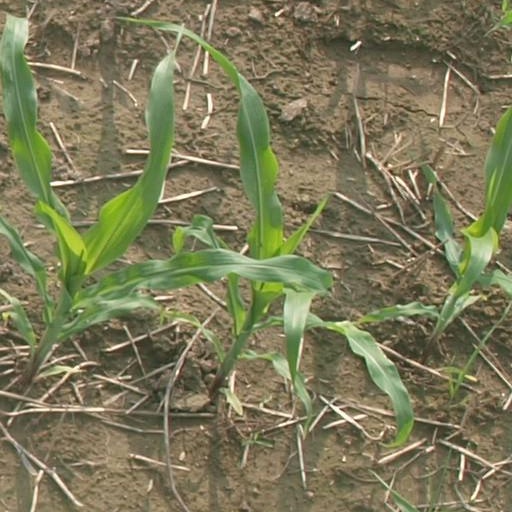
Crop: maize; corn